Indigenous response to colonialism

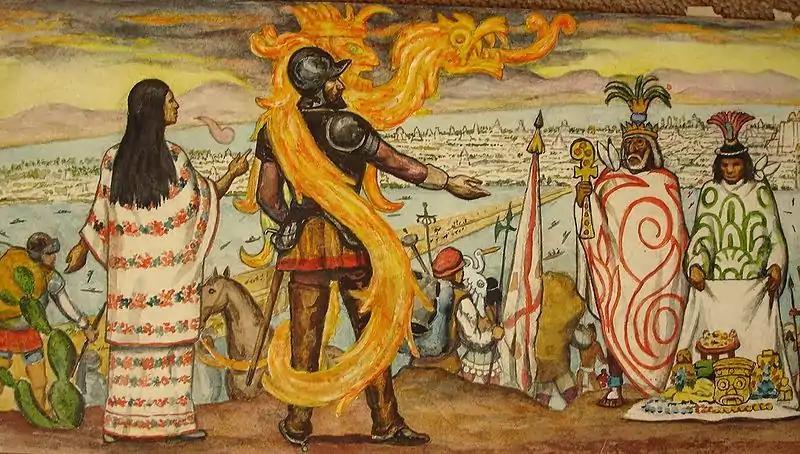
Malinche translating for Hernán Cortés

For a long time, scholars have explained that the large fatality rates of Indigenous peoples upon contact with settlers have been caused by new infectious diseases brought to Indigenous territories from overseas. Recent scholarship has shifted to explore the nature of the difficult conditions of life imposed on Indigenous peoples due to colonization itself, which made Indigenous peoples more vulnerable to any disease, including new diseases. In other words, causes of death such as forced labor combined with hunger that converged during the colonization process made Indigenous peoples weaker and less resistant to disease. For example, scholars maintain that smallpox probably killed a third of the population in colonial Mexico but admit that there is no evidence to quantify the impact with certainty. Jeffrey Ostler gives the example of the colonization of California as causing disease in the context of a structural genocide.